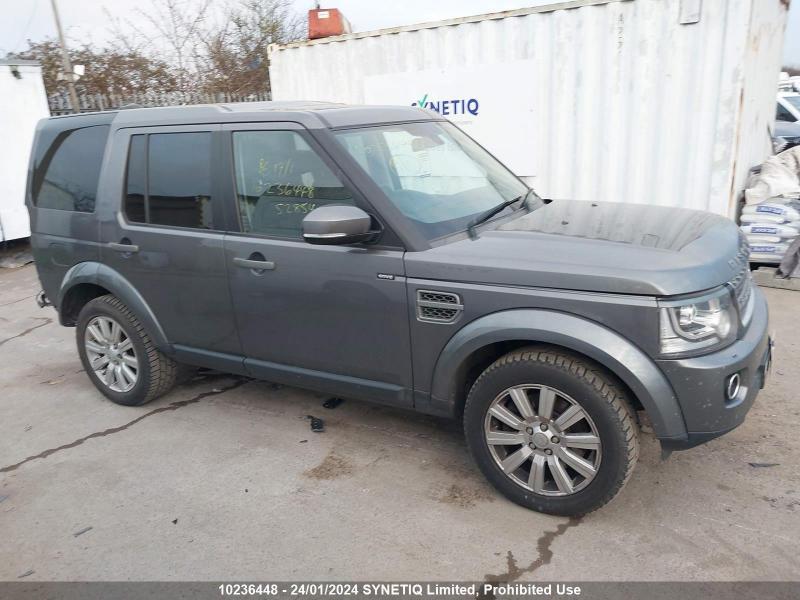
Aucun dommage détecté.
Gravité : aucun